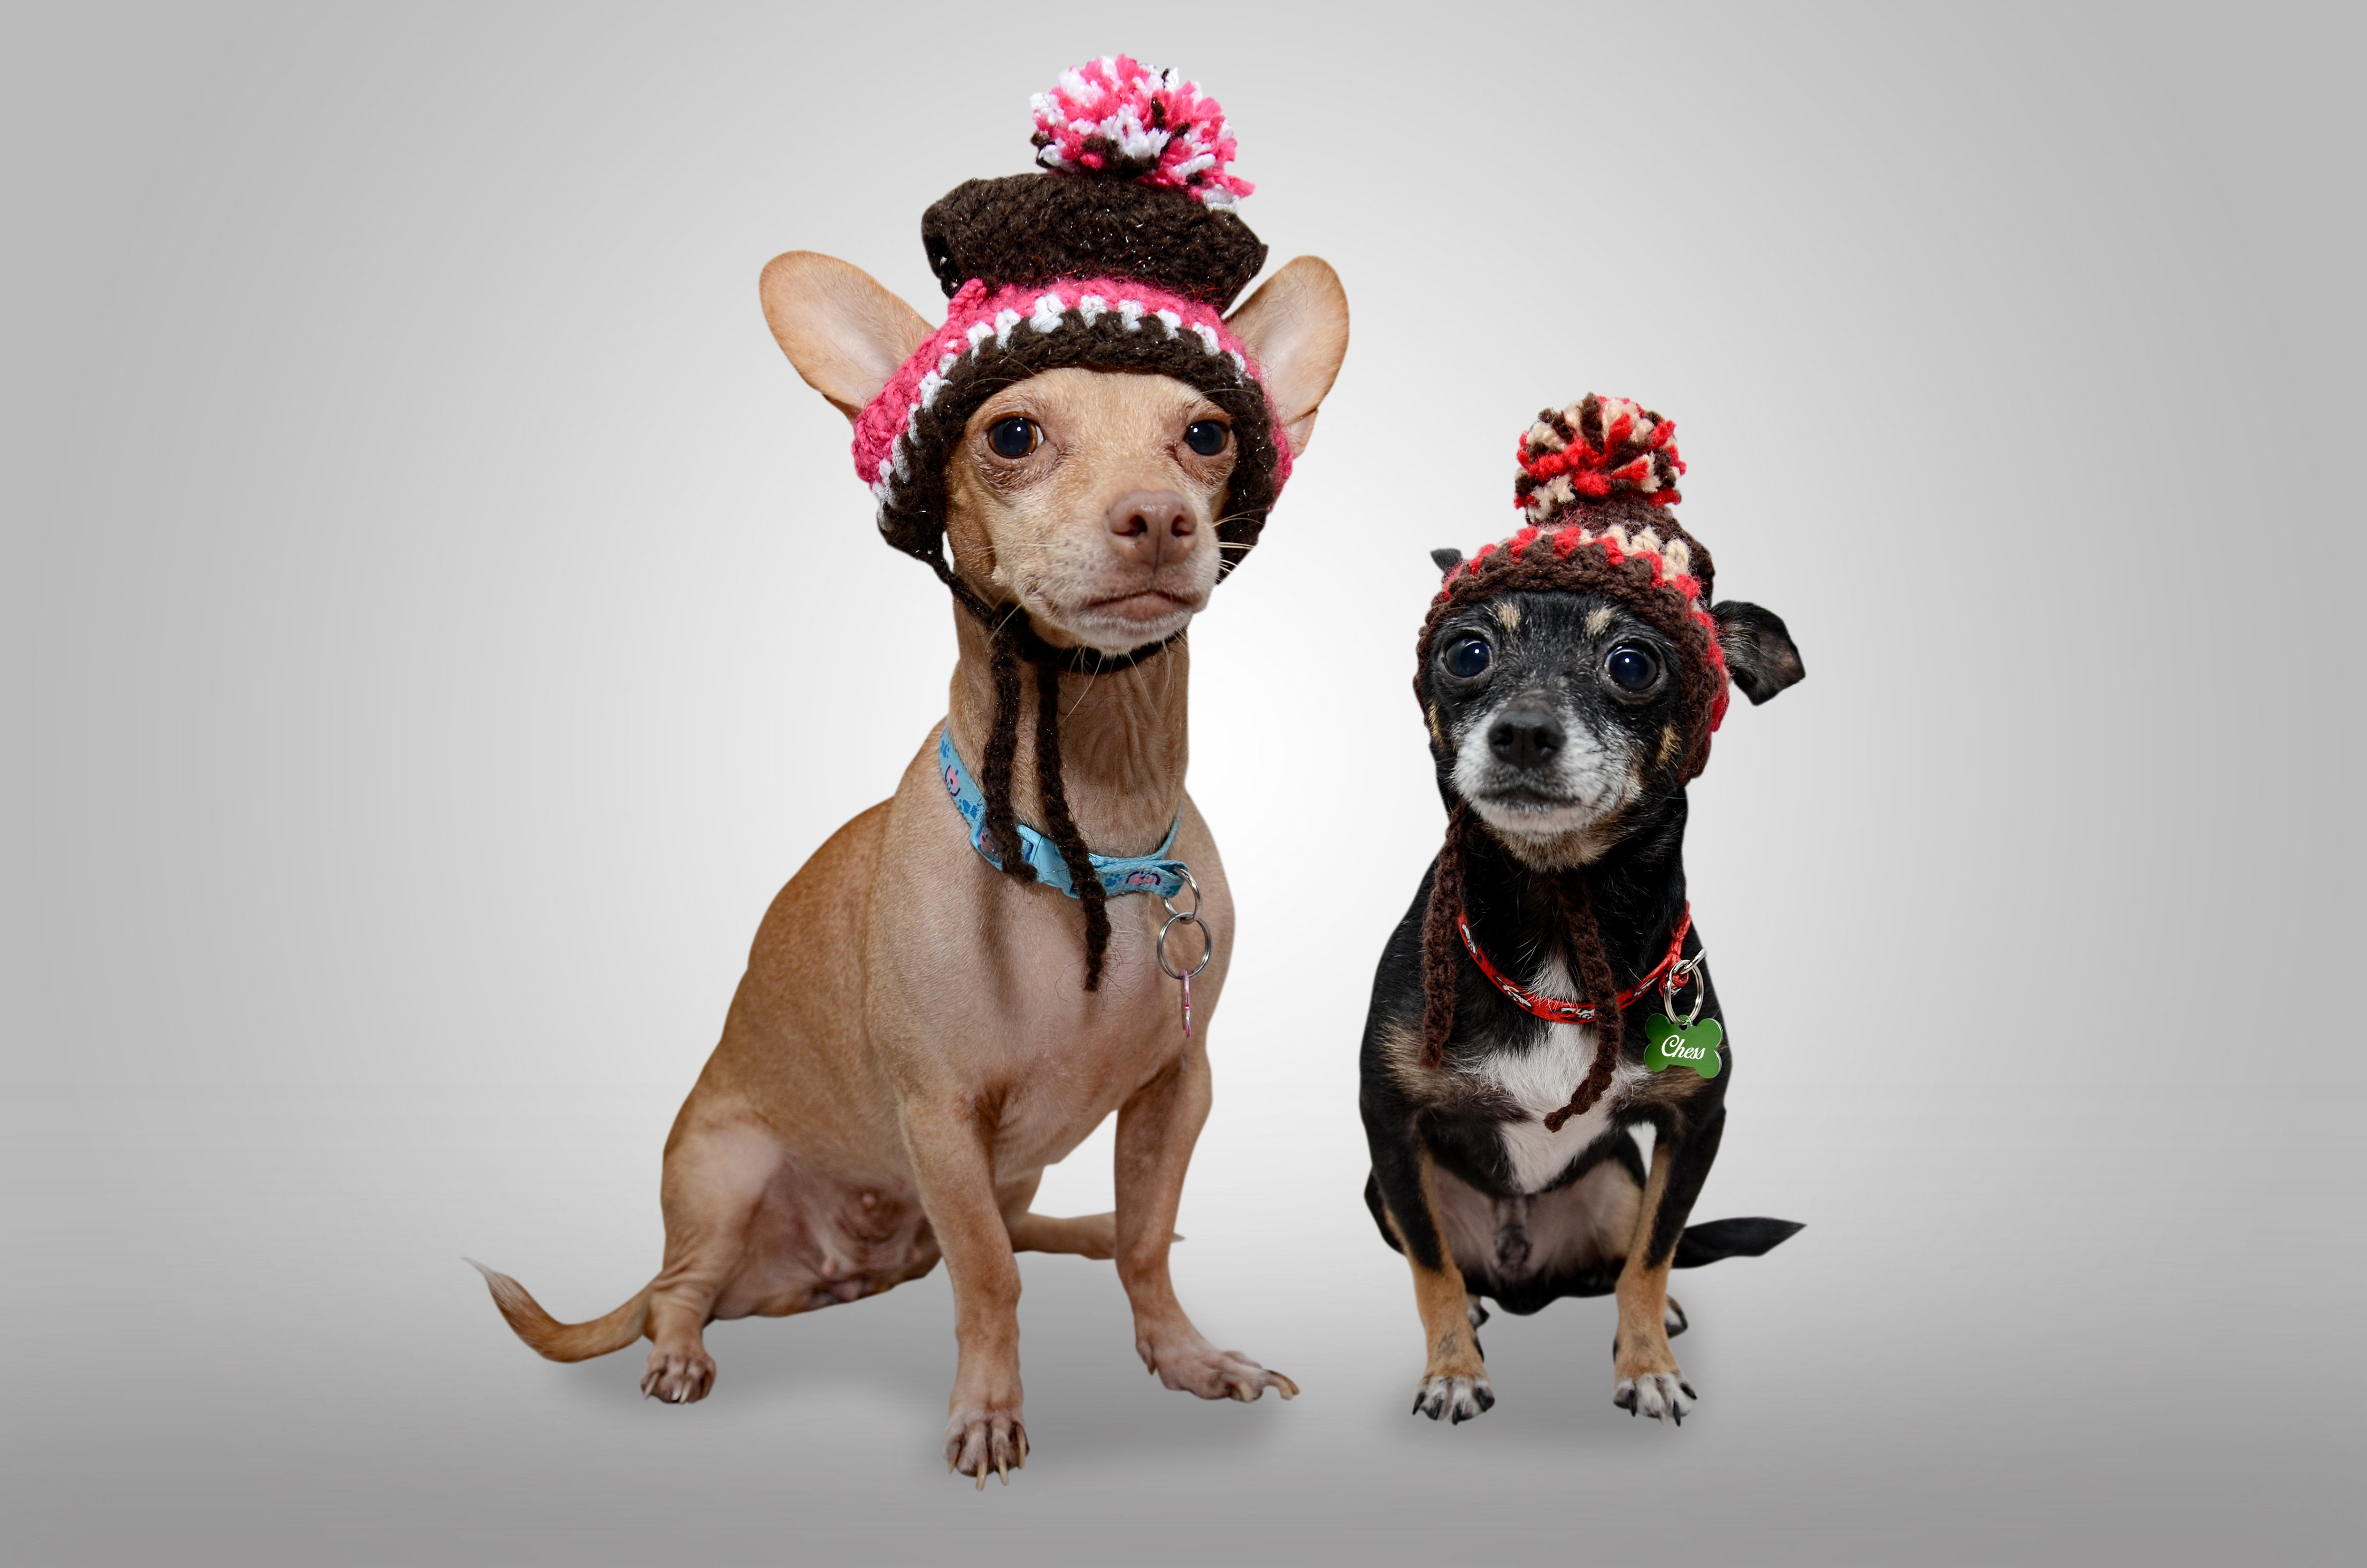
winter, puppy, dog, animal, cute, canine, pet, portrait, hat, friend, fun, illustration, chihuahua, funny, humor, domestic, adorable, breed, doggy, joke, funny dog, dog playing, dogs playing, funny animals, dog isolated, dog hat, dog like mammal